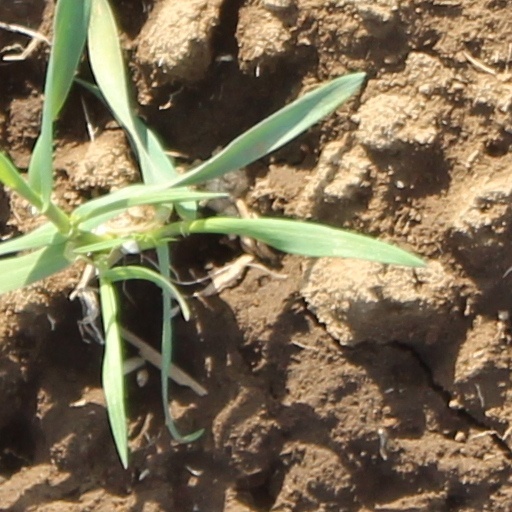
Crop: wheat